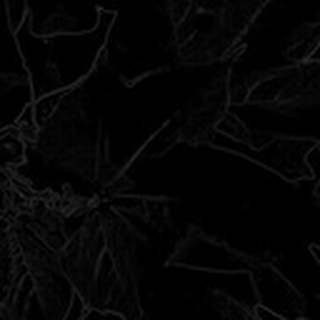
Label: healthy_cotton